Yama Wolasmal

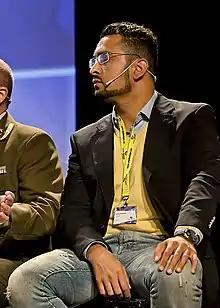
Wolasmal in 2011

Yama Wolasmal was born in Kabul. His family fled to Pakistan when he was three months old, and immigrated to Norway as refugees a few years later. He grew up in the Grünerløkka and Bjørndal neighborhoods of Oslo. Wolasmal had journalistic assignments in "Dagbladet" and TV 2, and was also a correspondent in Afghanistan. When employed by TV 2 he became moderator of the debate show "Underhuset".